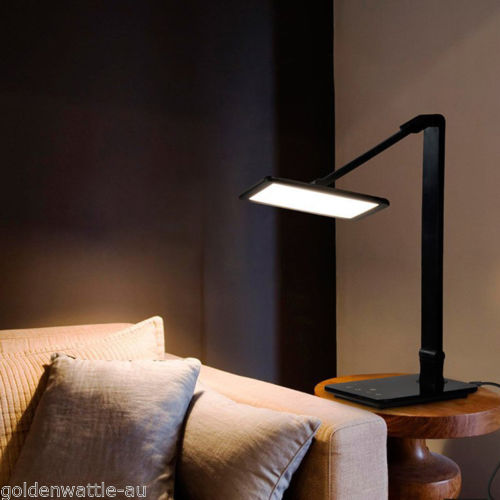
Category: lamp